2013 Roger Federer tennis season

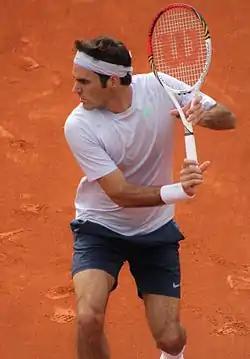
Federer at the 2013 French Open.

Federer played at the Italian Open in Rome, where he finished in the semifinals the previous year. After a bye in the first round, Federer played Potito Starace in the second round, dropping only seven points on serve and breaking Starace four times en route to a victory in straight sets in 51 minutes. He faced Gilles Simon of France in the third round, and raced past Simon in similar style, winning in just over an hour after again dropping only three games. Federer played Jerzy Janowicz of Poland in the quarterfinals. In the first set, Federer and Janowicz traded games until Federer found a late break point, which he converted to take the set. Janowicz broke Federer in the first game of the second set and held to serve for the set, but Federer broke back and won the tiebreak to clinch the match. He played Benoît Paire of France in the semifinals. Paire held an early lead in the first before Federer broke back and won a tight tiebreak. Federer then broke early in the second set and held to win in straight sets. He played Rafael Nadal in his first final of the year, but fell short against a hot-handed Nadal, committing multiple unforced errors and having his serve broken five times en route to a loss in straight sets in just over an hour.